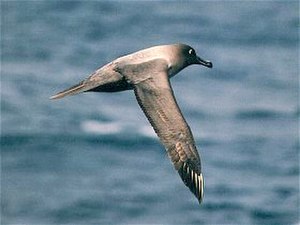
Lys sodalbatros
Lys sodalbatros er en stormfugl, der lever på den sydlige halvkugle.